Der Rosenkavalier

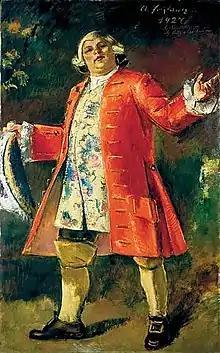
1927 portrait of Richard Mayr as Ochs by Anton Faistauer. Mayr sang this role 149 times in Vienna, Salzburg and London.

The next day, Herr von Faninal exultantly and Sophie nervously await the Rosenkavalier's arrival ("Ein ernster Tag, ein grosser Tag!"). Following tradition, Faninal departs before the Knight appears, saying that he will return with the bridegroom. Sophie prays to keep her sense of humility through all the rapid changes happening in her life, but she is repeatedly interrupted by her duenna, Marianne, who reports from the window on the Rosenkavalier's elaborate entourage ("In dieser feierlichen Stunde der Prüfung"). Octavian arrives with great pomp, dressed all in silver, and presents the silver rose to Sophie ("Mir ist die Ehre widerfahren..."). She smells it, saying it is as sweet as a greeting from Heaven itself. Instantly smitten, Octavian joins her avowal that they will remember this moment until death.